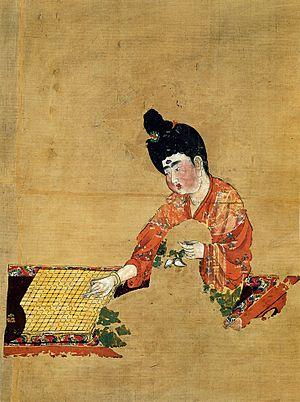
La dynastie Tang est une dynastie chinoise précédée par la dynastie Sui et suivie par la période des Cinq Dynasties et des Dix Royaumes. Elle a été fondée par la famille Li, qui prit le pouvoir durant le déclin et la chute de l'empire Sui.